Liberal State

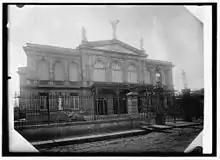
National Theatre, a symbol of the Liberal State

The Liberal State is the historical period in Costa Rica that occurred approximately between 1870 and 1940. It responded to the hegemonic dominion in the political, ideological and economic aspects of liberal philosophy. It is considered a period of transcendental importance in Costa Rican history, as it's when the consolidation of the National State and its institutions finally takes place.